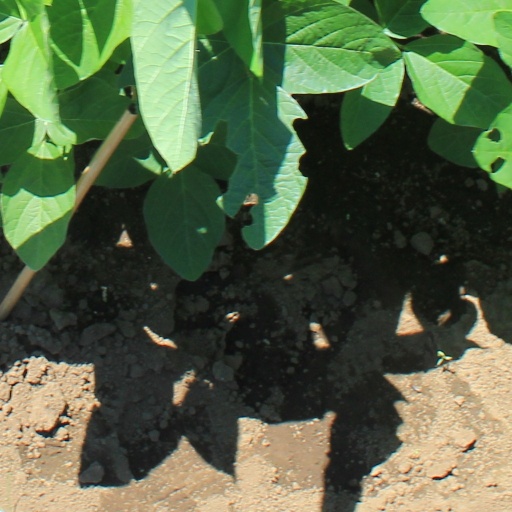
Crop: soybean